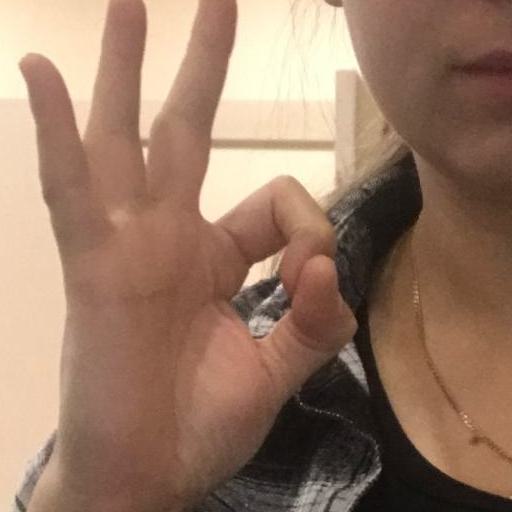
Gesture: ok